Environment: lab
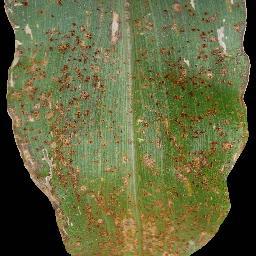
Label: common_rust